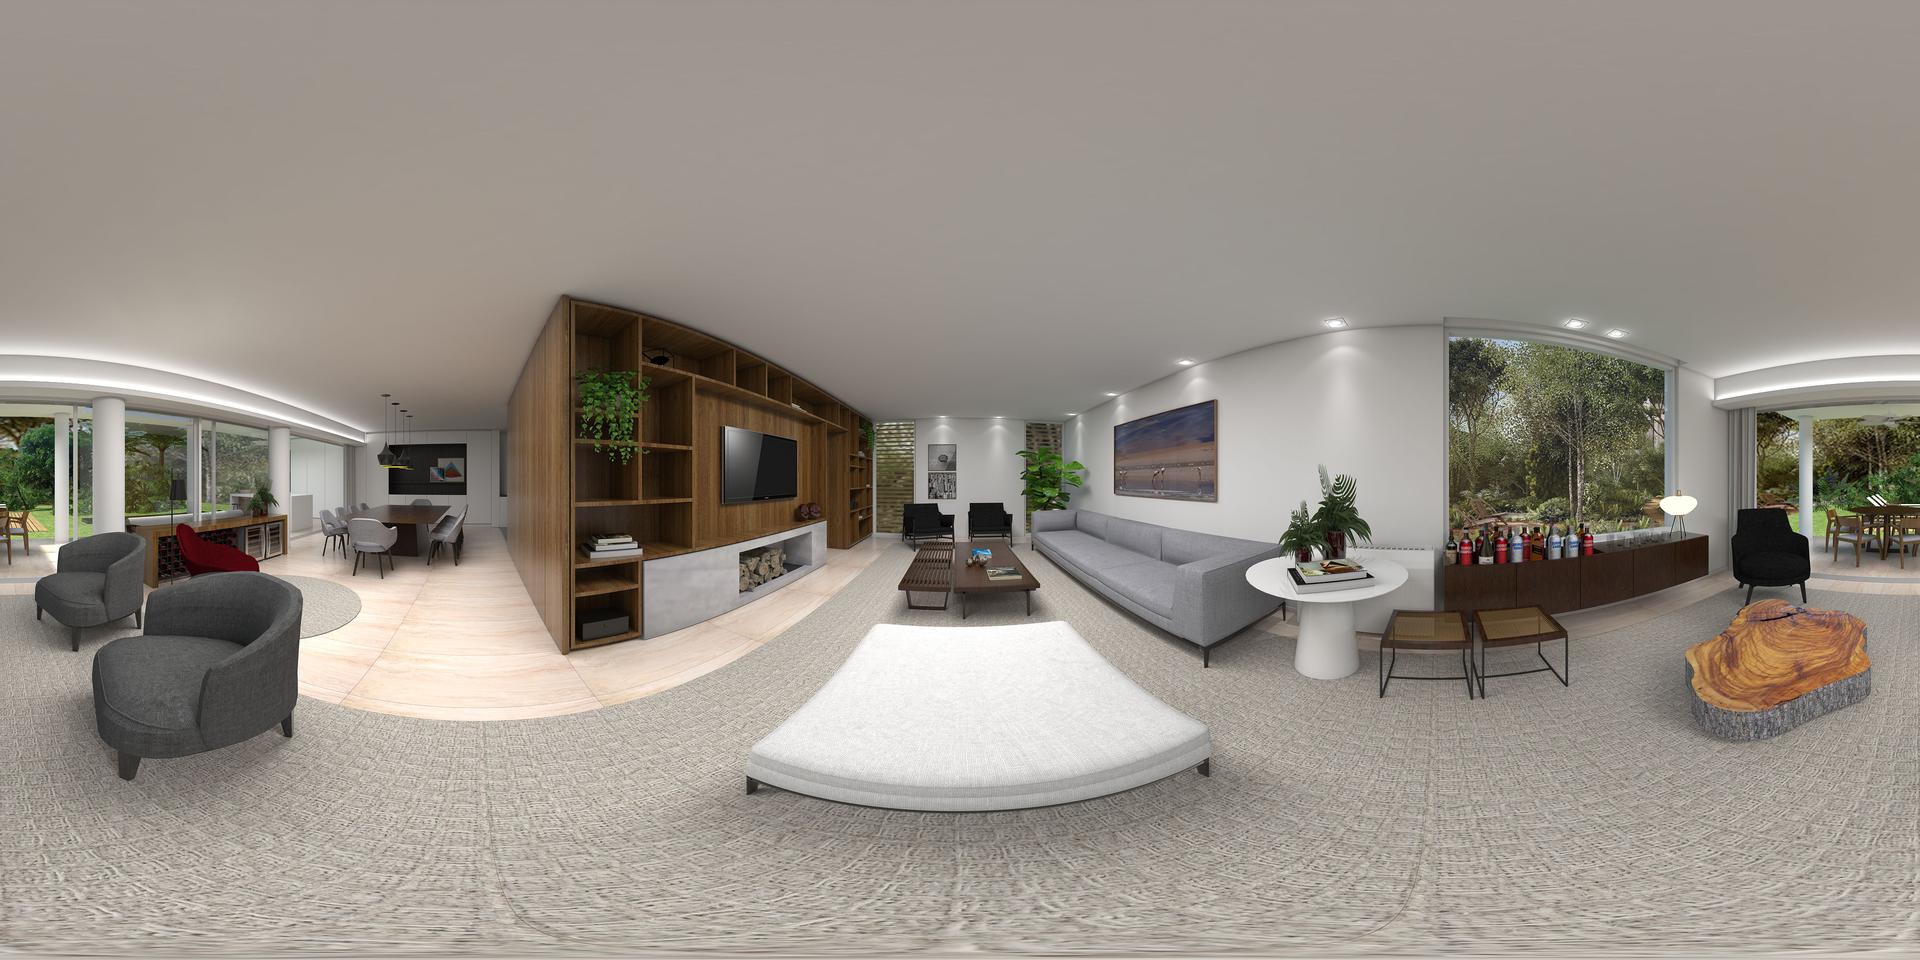
Referred object: TV opposite the sofa

Referred object: the wall-mounted flat-screen TV